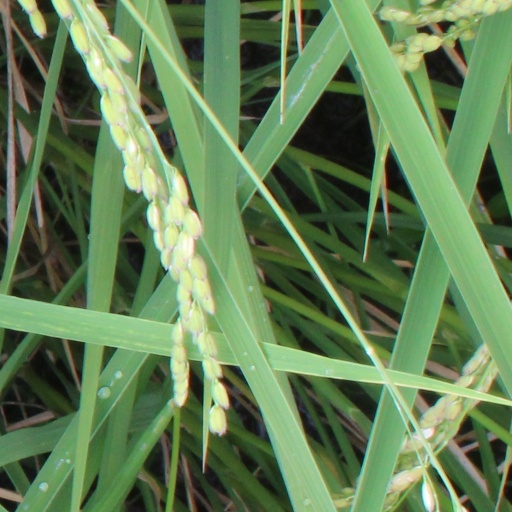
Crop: rice